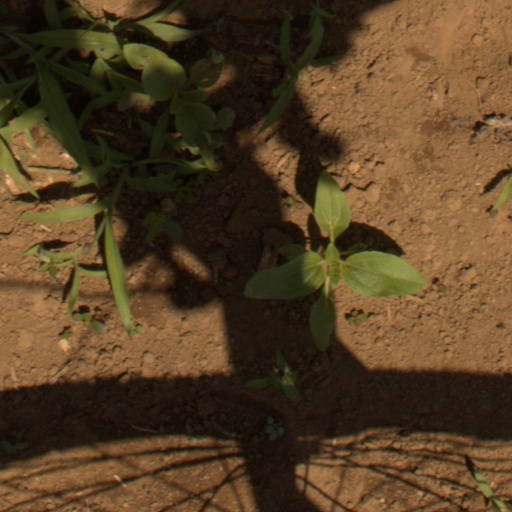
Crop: Jerusalem artichoke